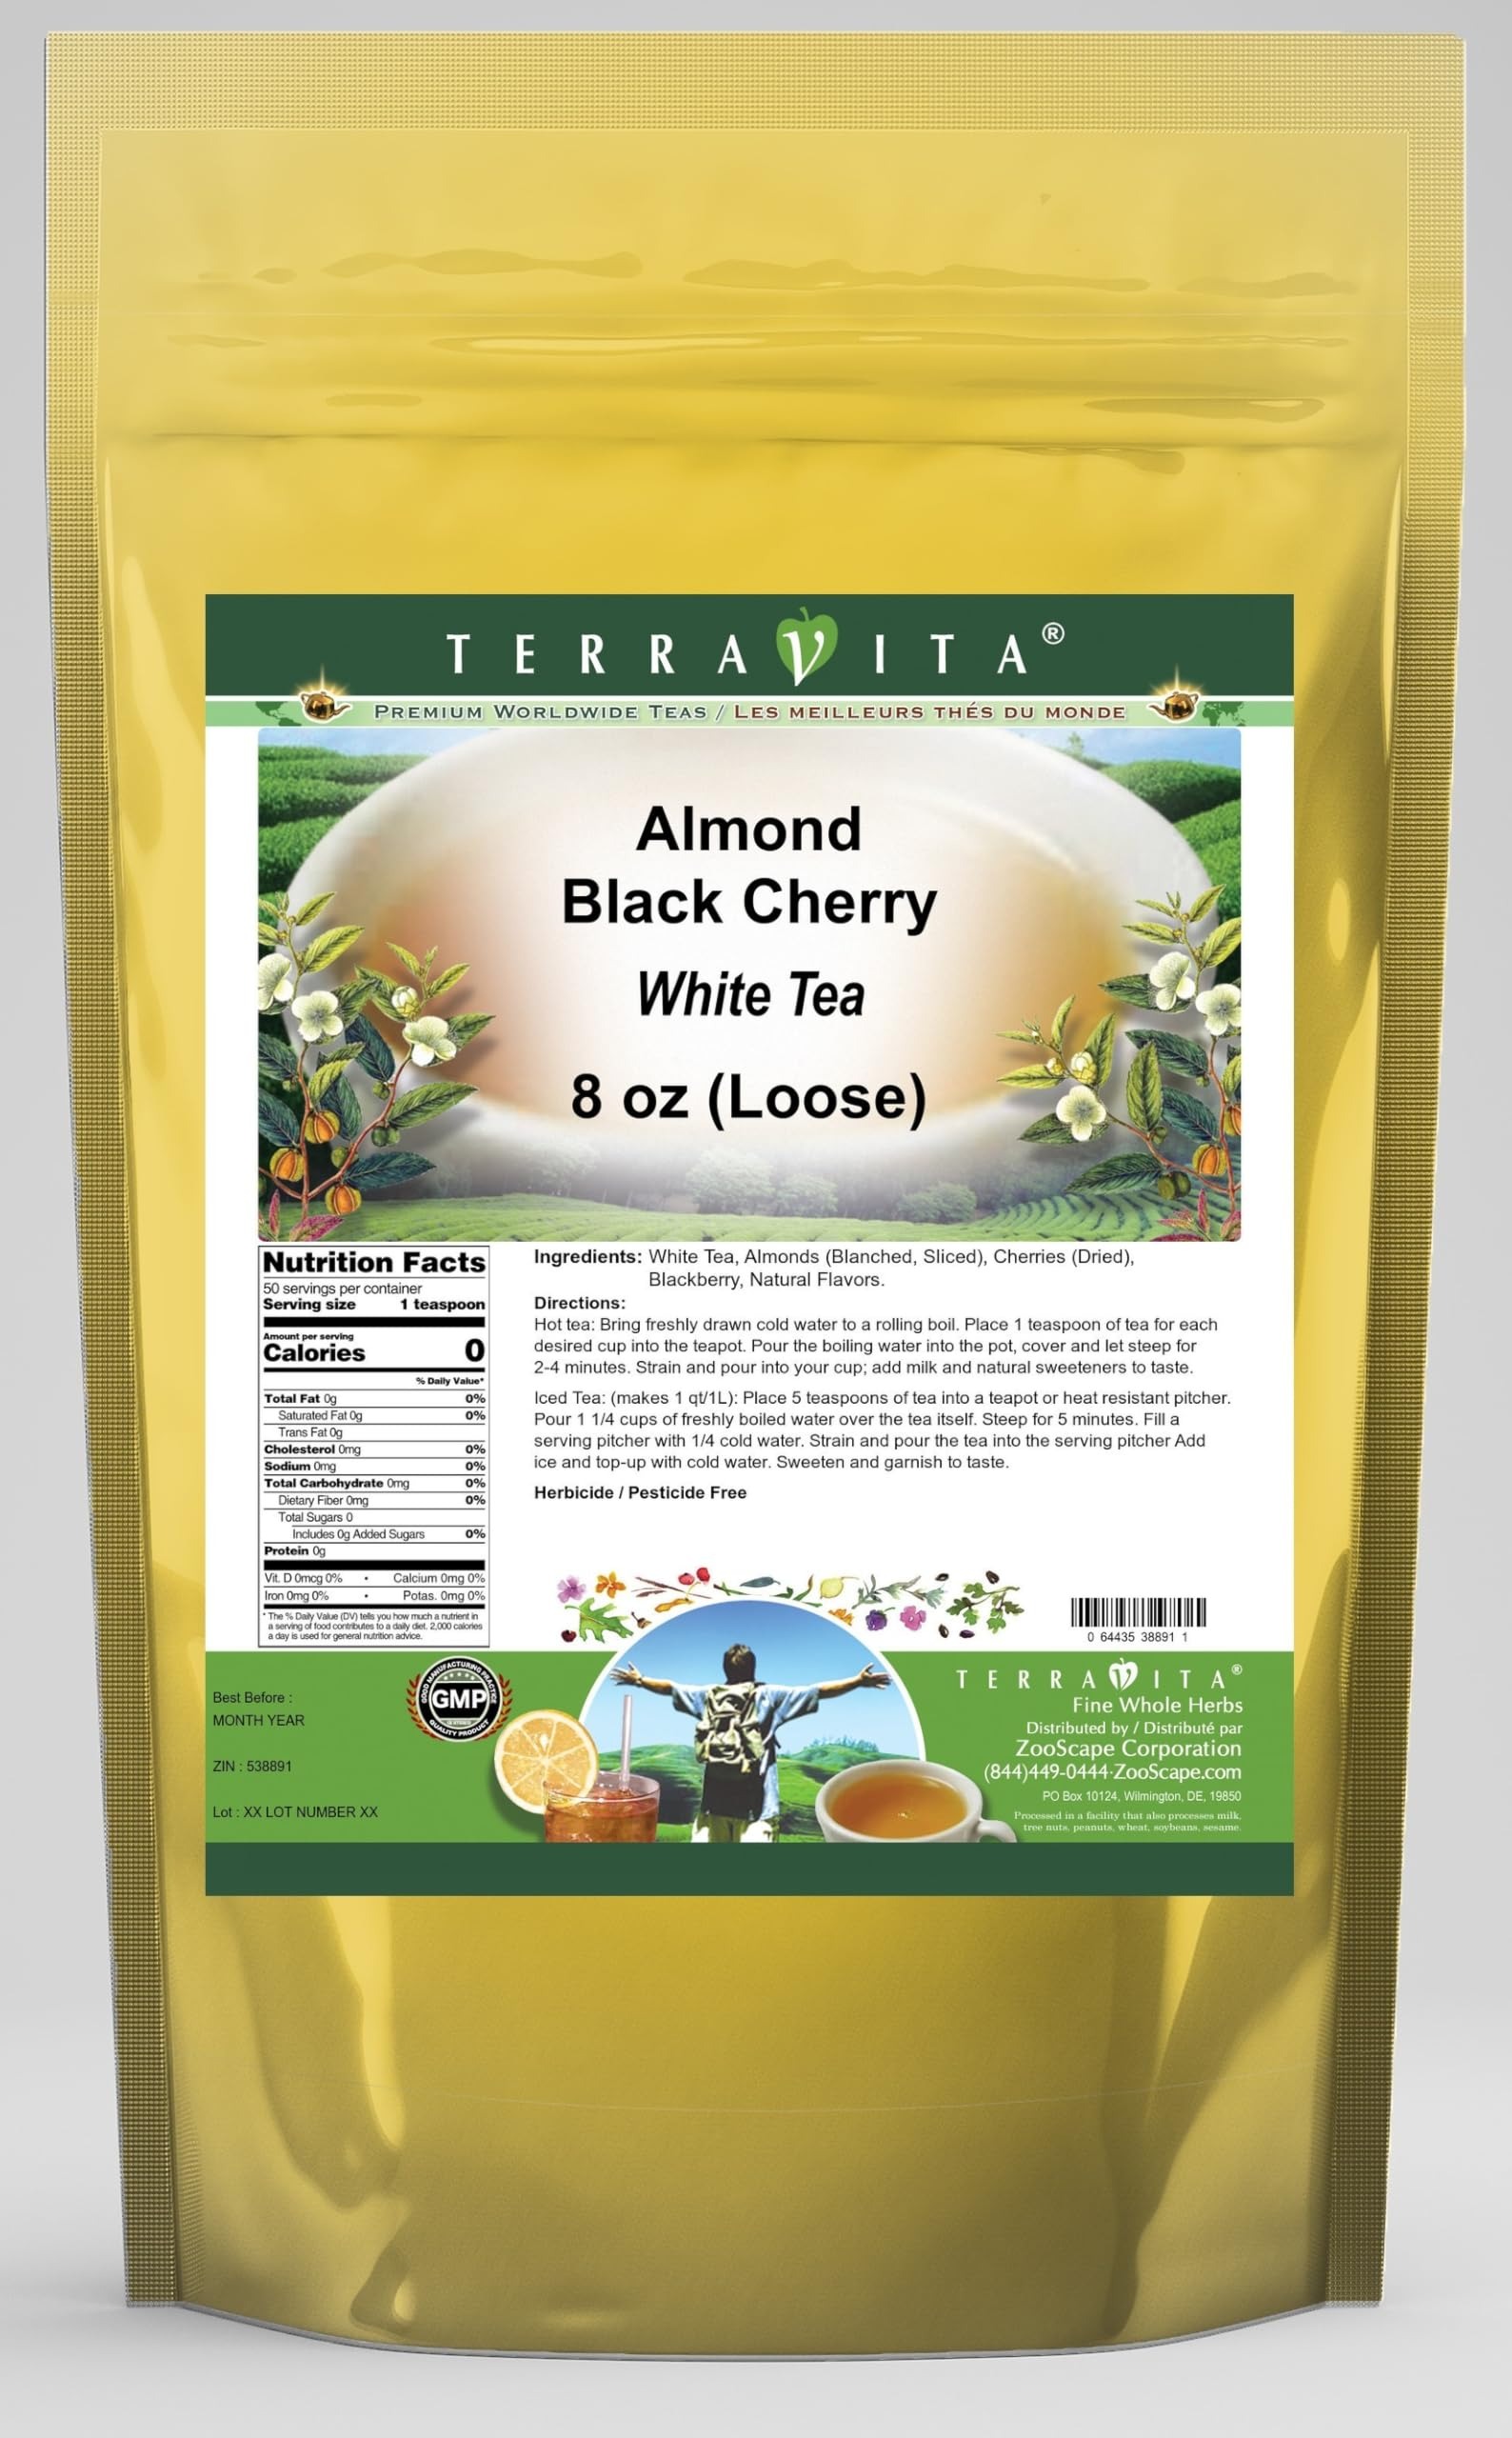
Item Name: Almond Black Cherry White Tea (Loose) (8 oz, ZIN: 538891) - 3 Pack
Bullet Point 1: Our Almond Black Cherry White Tea is a mouth-watering flavored White tea with Almonds, Cherries and Blackberry that you can enjoy all year round! The aroma and Almond Black Cherry flavor is a delight! - Ingredients: White tea, Almonds, Cherries, Blackberry and Natural Almond Black Cherry Flavor.
Bullet Point 2: No fillers.
Bullet Point 3: Manufacturer: TerraVita
Bullet Point 4: Size: 8 oz
Bullet Point 5: Loose Leaf White Tea - Packed in a convenient upright pouch!
Product Description: Our Almond Black Cherry White Tea is a mouth-watering flavored White tea with Almonds, Cherries and Blackberry that you can enjoy all year round! The aroma and Almond Black Cherry flavor is a delight! - Ingredients: White tea, Almonds, Cherries, Blackberry and Natural Almond Black Cherry Flavor. - Hot tea brewing method: Bring freshly drawn cold water to a rolling boil. Place 1 teaspoon of tea for each desired cup into the teapot. Pour the boiling water into the pot, cover and let steep for 2-4 minutes. Strain and pour into your cup; add milk and natural sweeteners to taste. - Iced tea brewing method: (to make 1 liter/quart): Place 5 teaspoons of tea into a teapot or heat resistant pitcher. Pour 1 1/4 cups of freshly boiled water over the tea itself. Steep for 5 minutes. Fill a serving pitcher with 1/4 cold water. Strain and pour the tea into the serving pitcher Add ice and top-up with cold water. Sweeten and garnish to taste. - TerraVita is an exclusive line of premium-quality, natural source products that use only the finest, purest and most potent ingredients found around the world. TerraVita is hallmarked by the highest possible standards of purity, potency, stability and freshness. All of our products are prepared with the highest elements of quality control, from raw materials through the entire manufacturing process, up to and including the moment that the bottles or bags are sealed for freshness and shipped out to you. Our highest possible standards are certified by independent laboratories and backed by our personal guarantee. - TerraVita exists to meet and ensure your family's health and wellness without the harmful effects of chemicals and health products. We strive to make all of our products affordable and reliable and are constantly searching the market to
Value: 24.0
Unit: Ounce

Price: 141.62